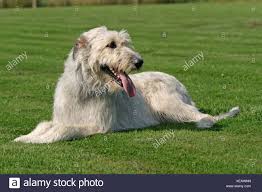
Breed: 224-n000039-Irish_wolfhound